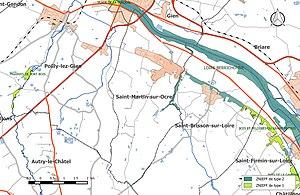
Carte des Zones naturelles d'intérêt écologique faunistique et Floristique (ZNIEFF) de la commune de fr:Saint-Martin-sur-Ocre (Loiret).
Saint-Martin-sur-Ocre est une commune française située dans le département du Loiret en région Centre-Val de Loire.